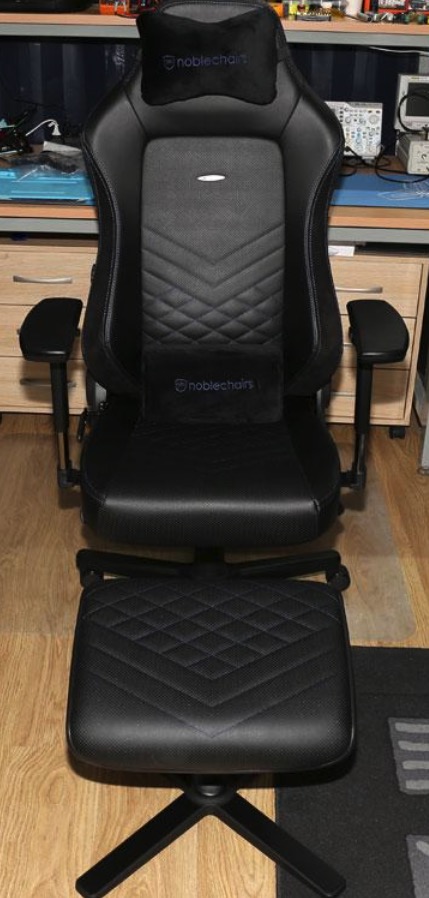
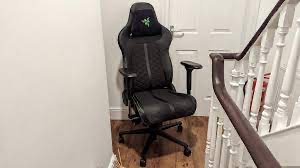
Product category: items_chair
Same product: no